Wilhelm Henzen

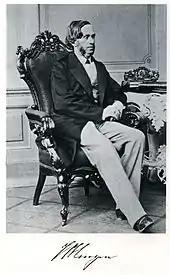
Wilhelm Henzen.

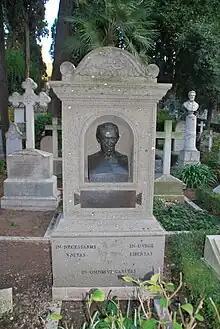
Headstone of Henzen in the Protestant Cemetery, Rome

Johann Heinrich Wilhelm Henzen (24 January 1816 – 27 January 1887) was a German philologist and epigraphist born in Bremen.